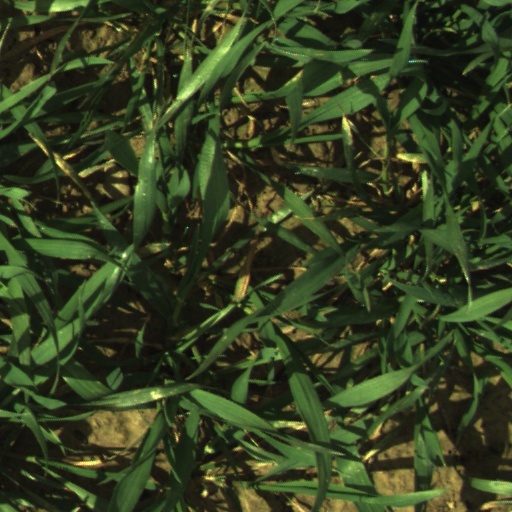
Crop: wheat